Belgian annexation plans after the Second World War

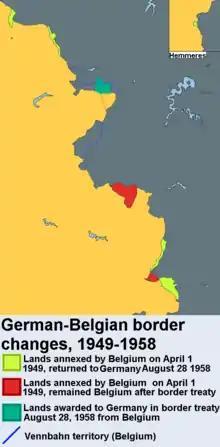
Belgian-German border changes, 1949-1958.

On 1 April 1949 (prior to the founding of the Federal Republic of Germany), the border areas in the territories of North Rhine-Westphalia and Rhineland-Palatinate were temporarily divested to Belgium. These included the following areas: